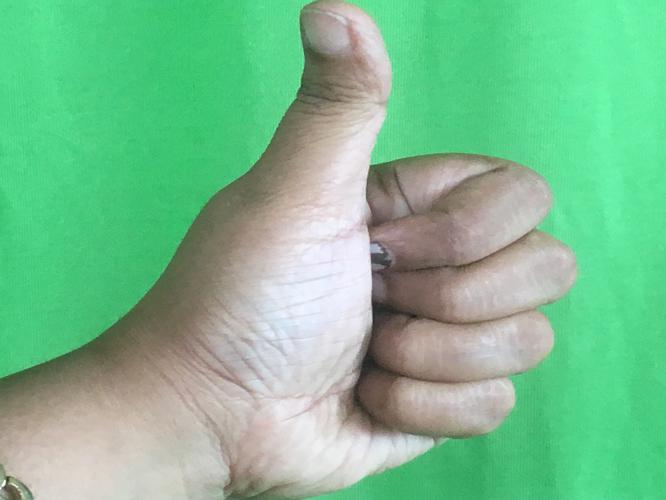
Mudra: Sikharam
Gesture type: single_hand